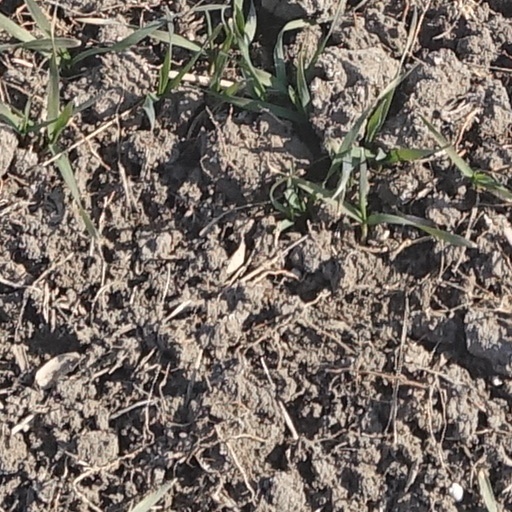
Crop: wheat